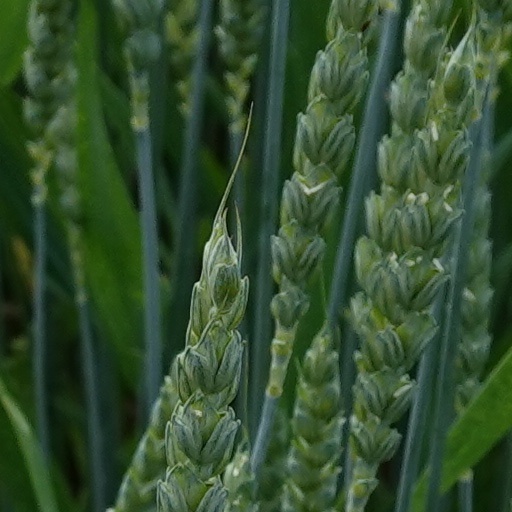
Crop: wheat